Sang de boeuf glaze

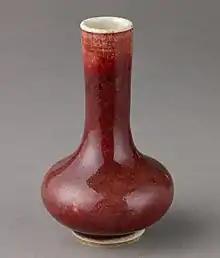
Small 18th-century vase, with thinning glaze at top

For Chinese ceramics, some museums and books prefer the term "sang de boeuf", some "oxblood", in both cases with varying use of hyphens, and capitals and italics for "sang de boeuf". The most common Chinese name for the glaze is "lángyáohóng" (郎窑红, "Lang kiln red"). Another Chinese name for this type of glaze is "niúxiěhóng" (牛血红, "ox-blood red/sang de boeuf").